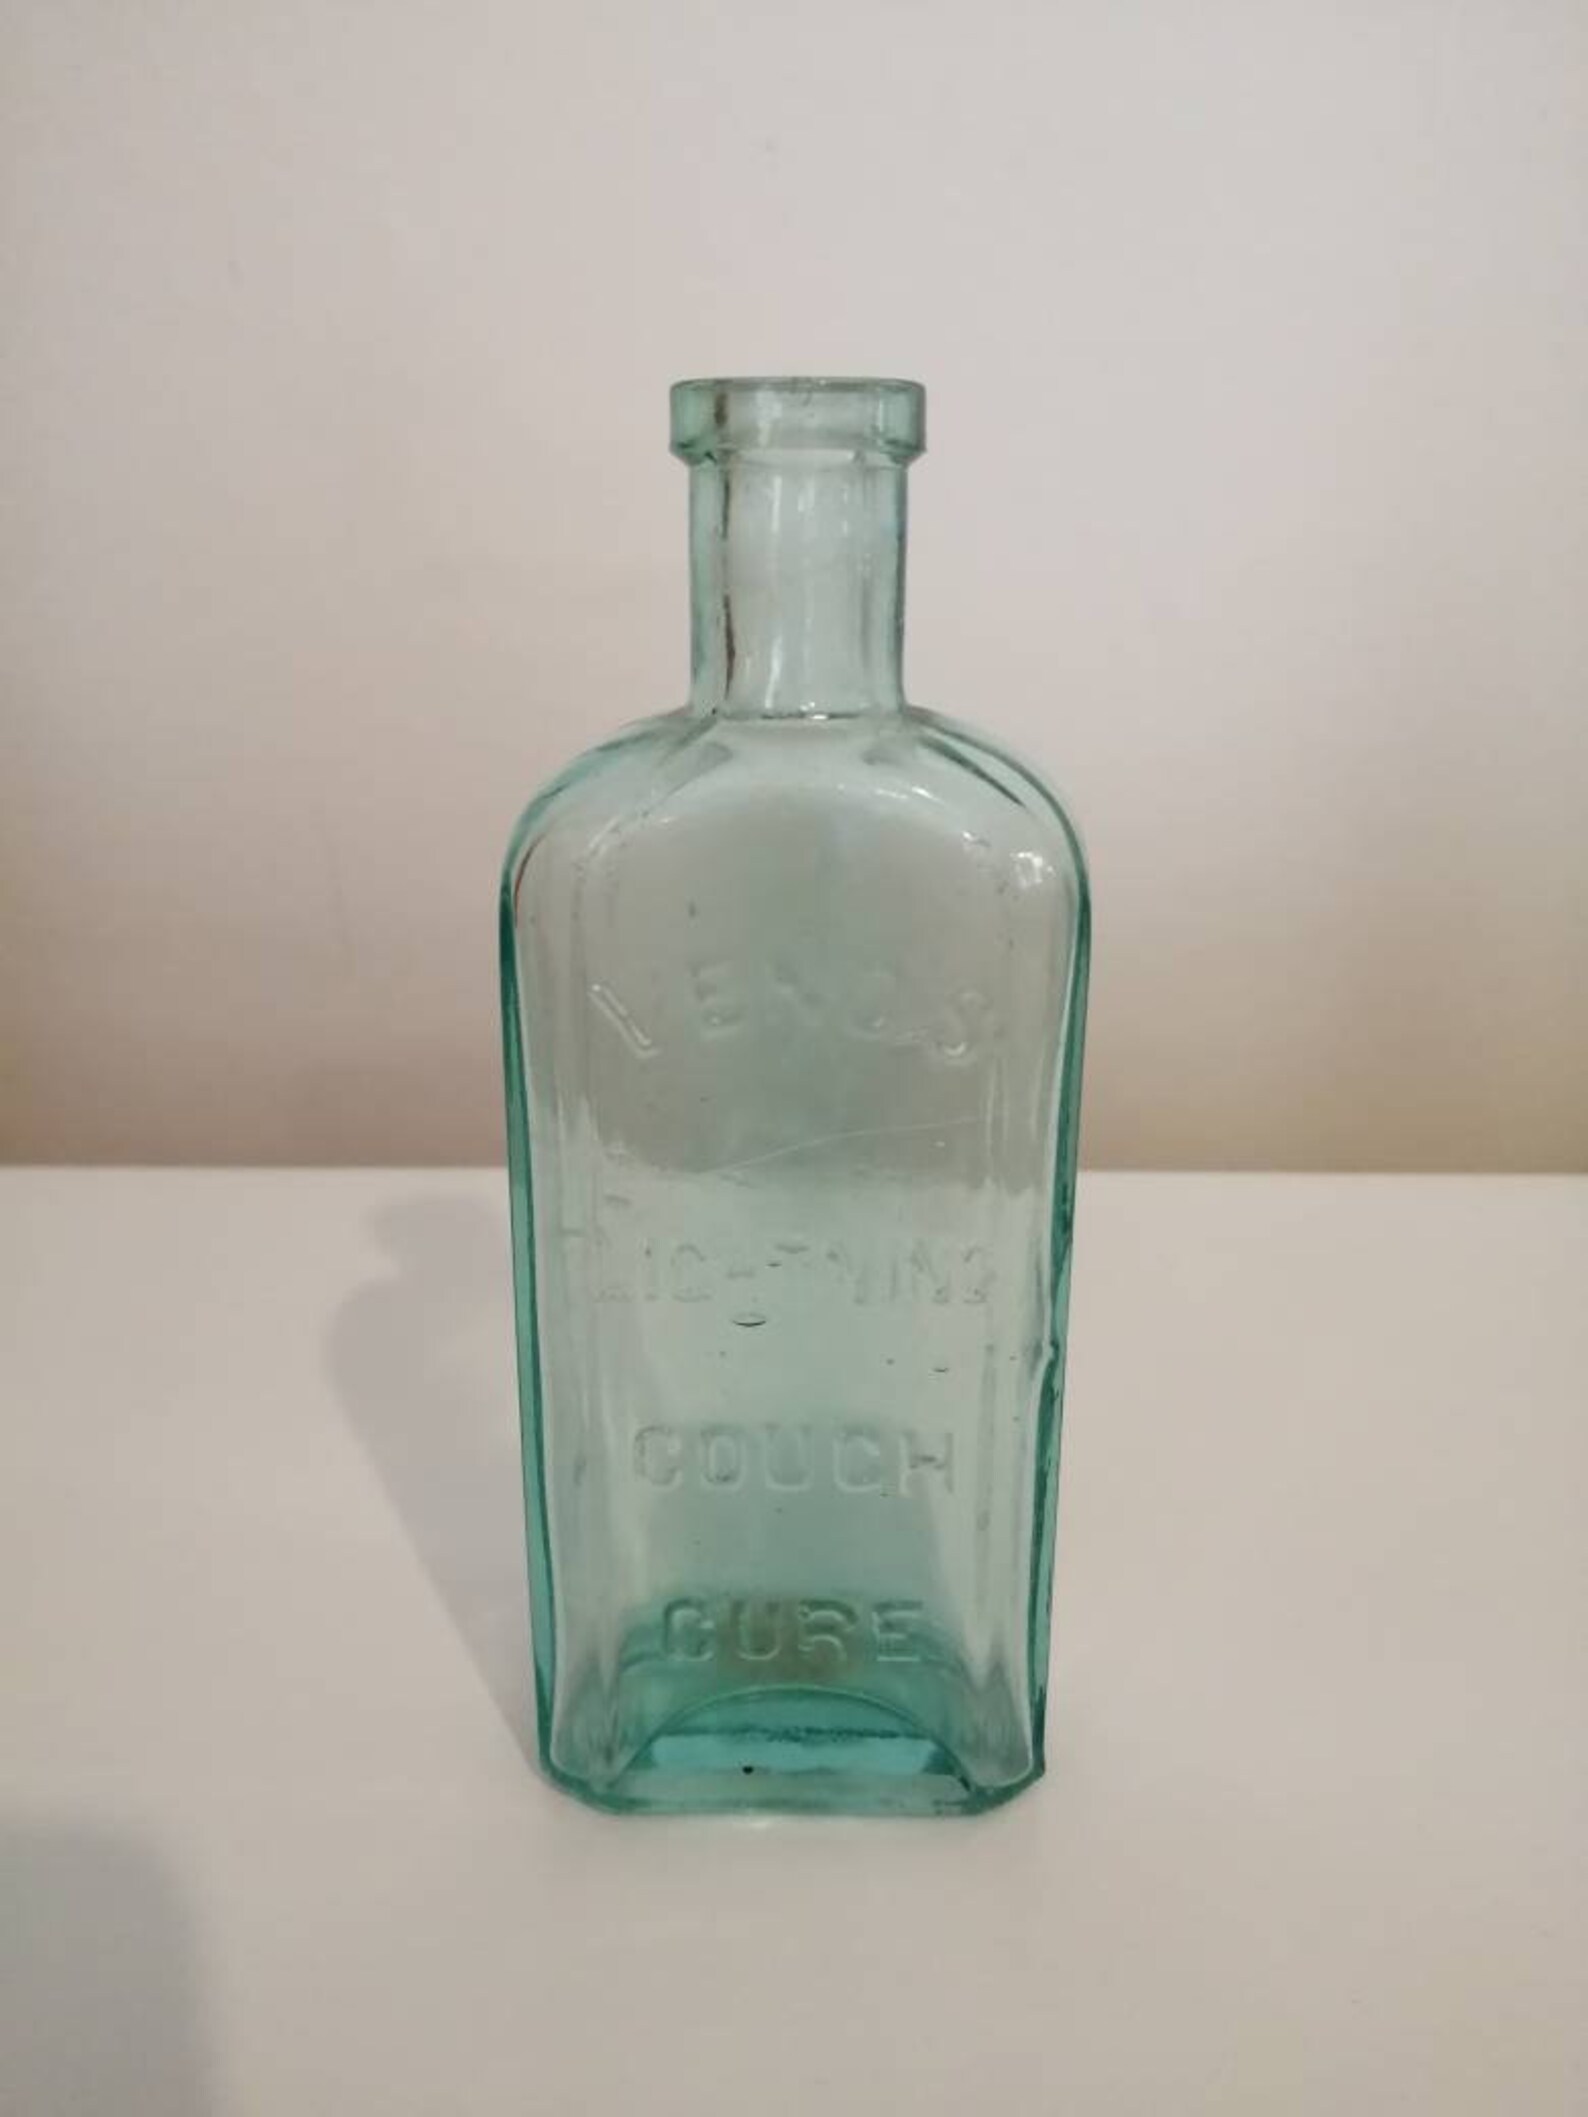
Waste category: glass